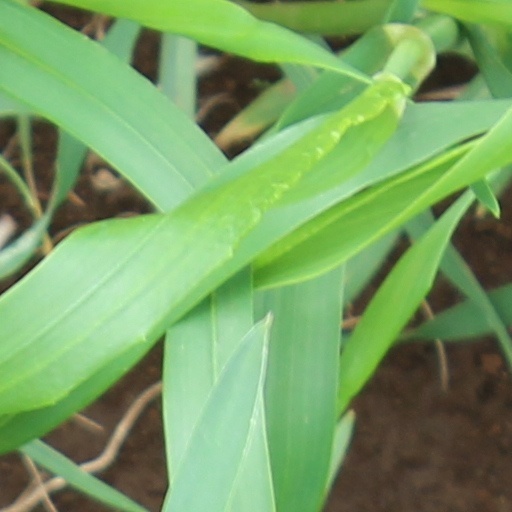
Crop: wheat